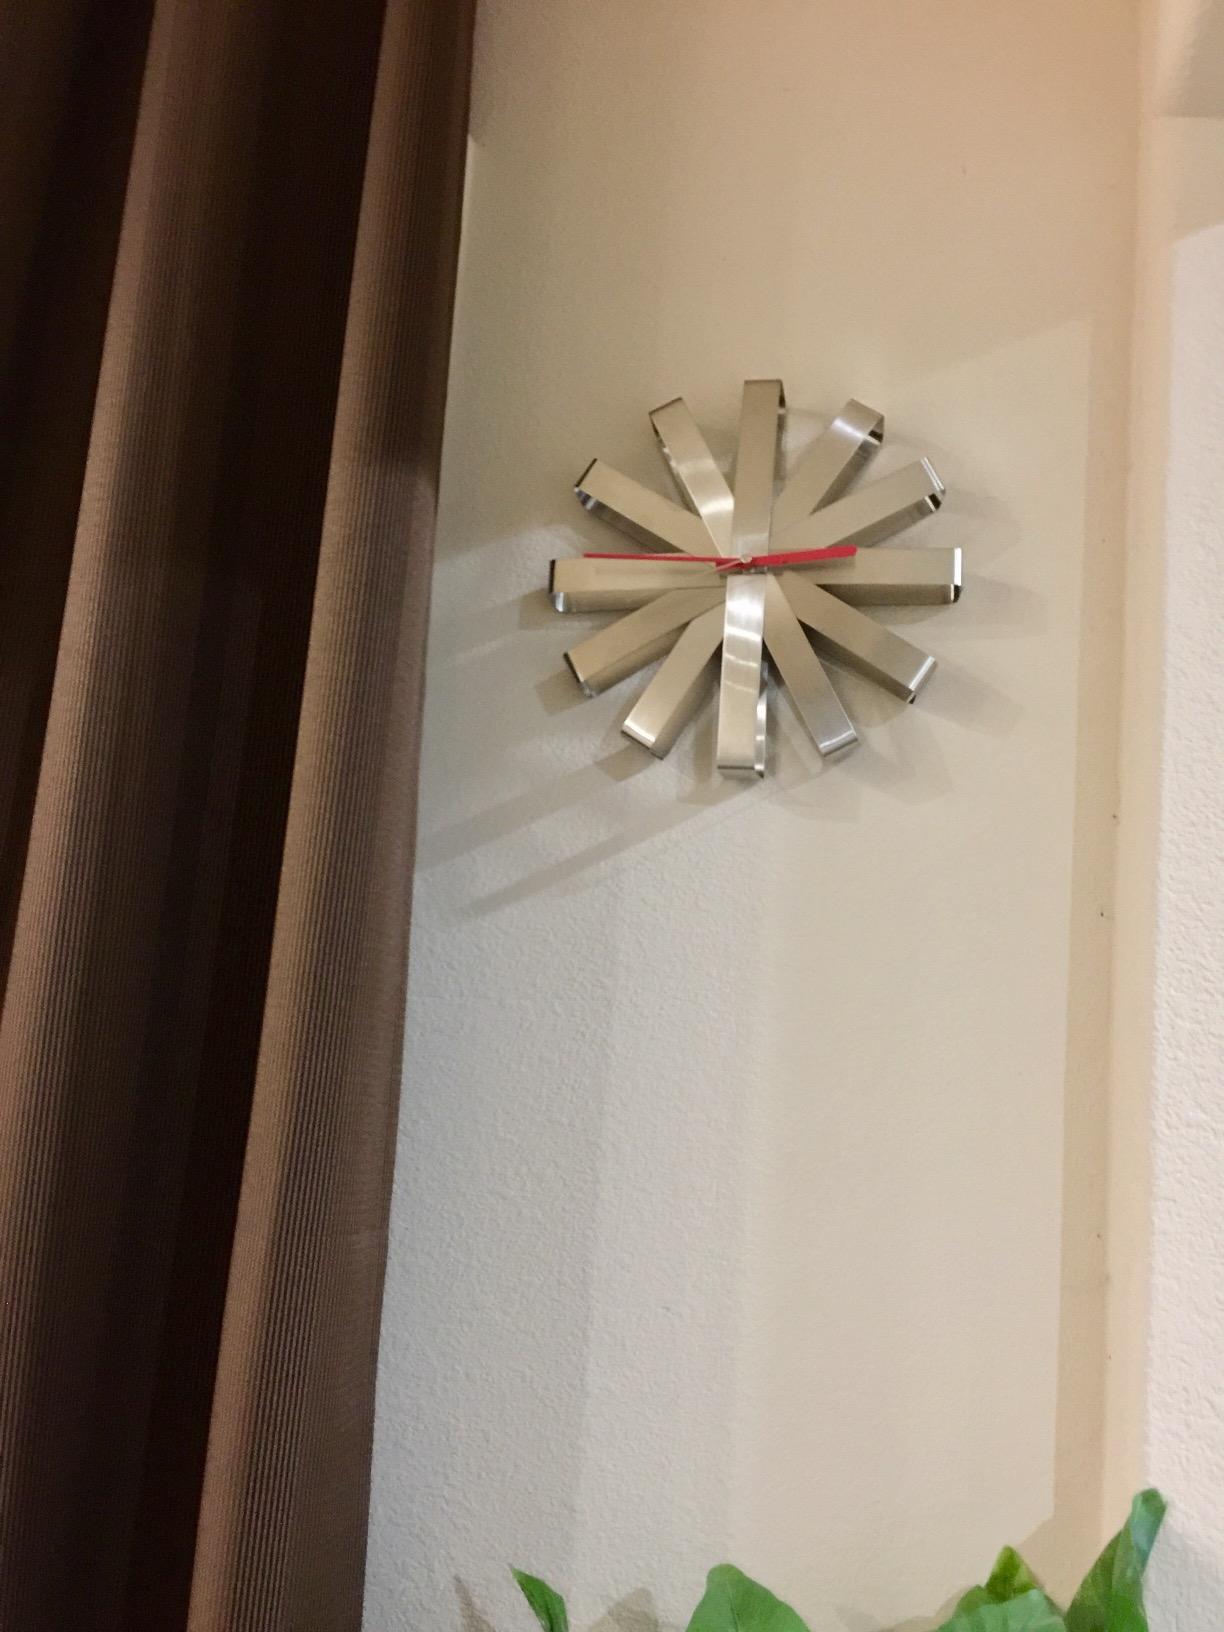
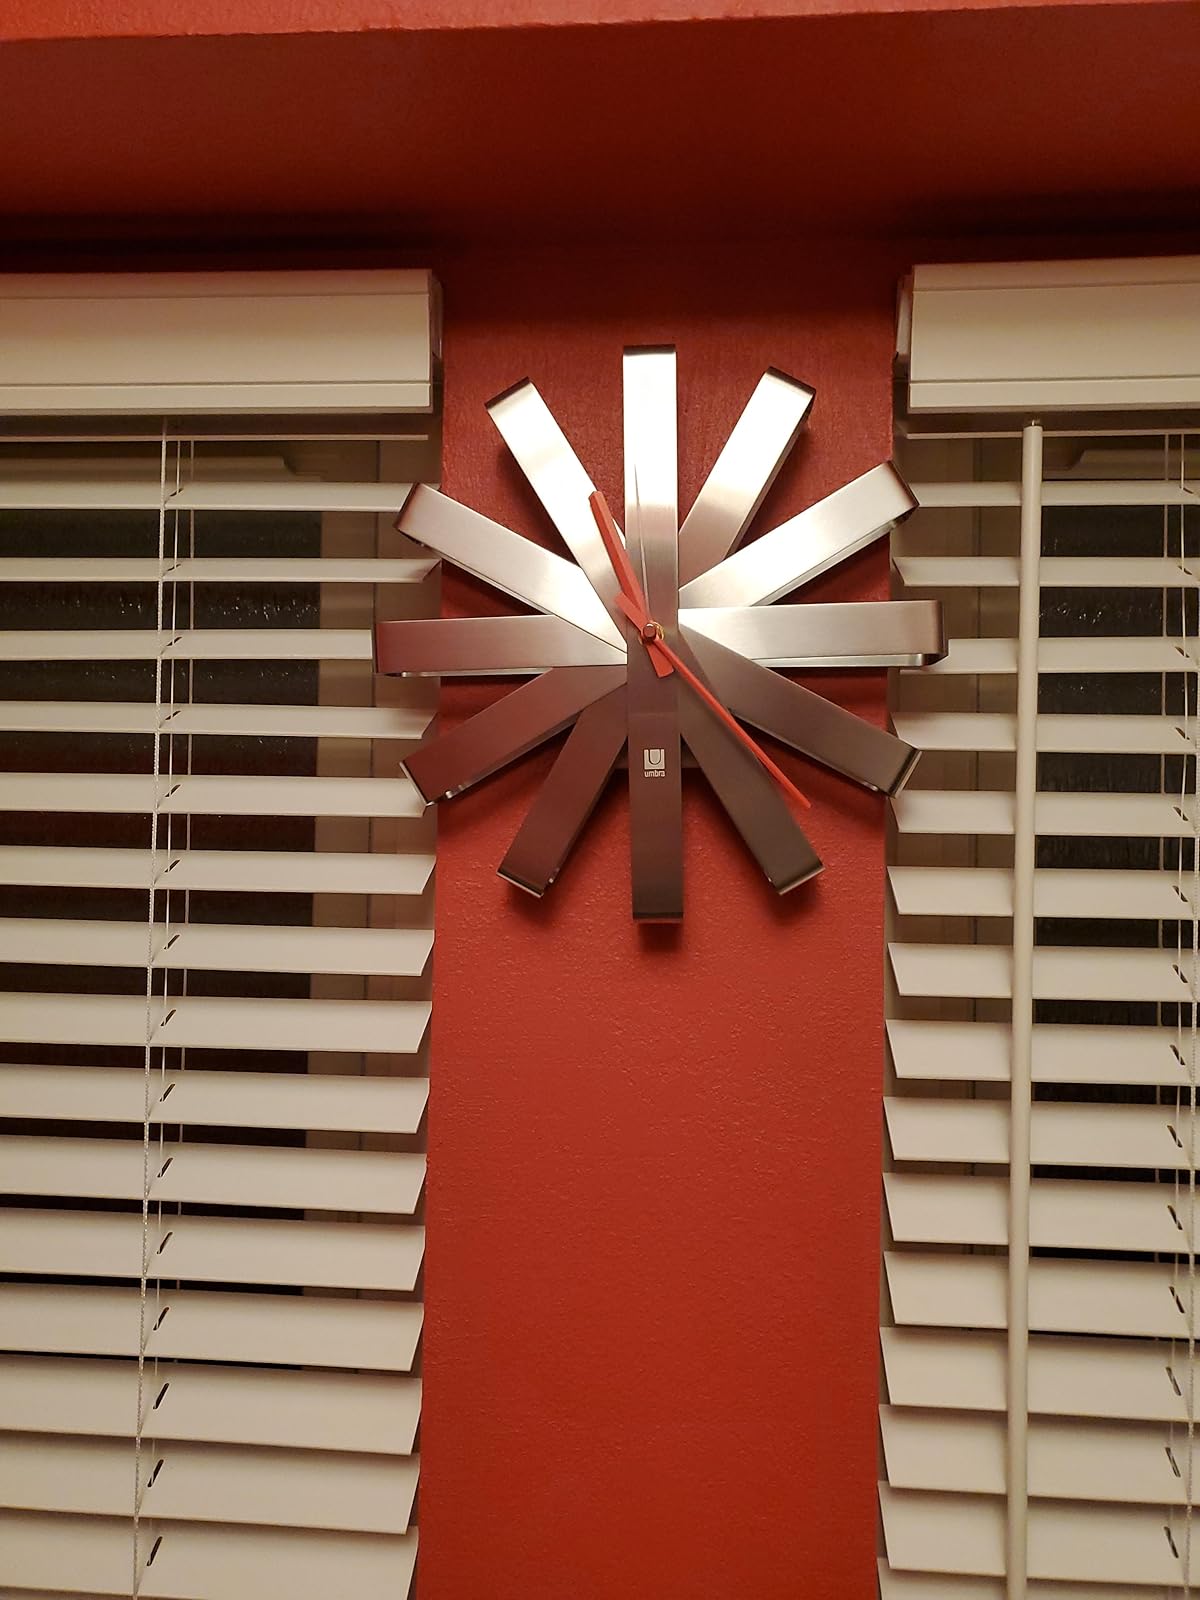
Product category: clock
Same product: yes